Kōkeʻe State Park

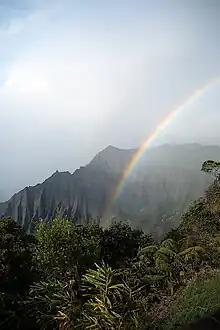
Overlooking the Kalalau Valley from Koke'e State Park

Kōkee State Park is located in northwestern Kauai in the Hawaiian Islands. It includes the Kōkeʻe Museum at the marker on State Road 550, which focuses on the weather, vegetation, and bird life; a lodge which serves food and sells gifts; cabins for rent; and hiking trails. The park is just north of Waimea Canyon State Park at and includes of mountainous terrain.